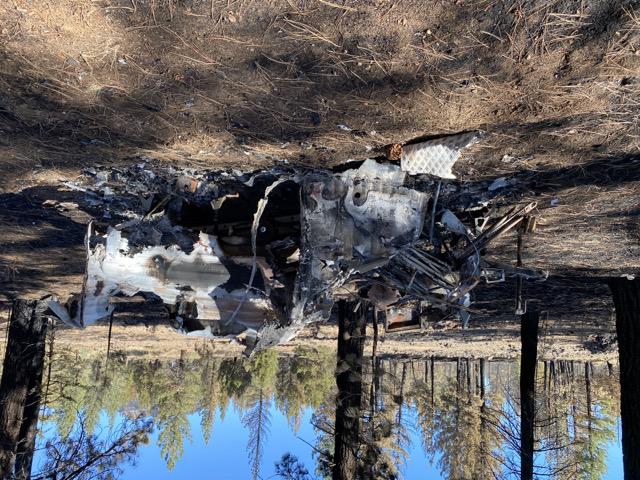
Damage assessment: destroyed